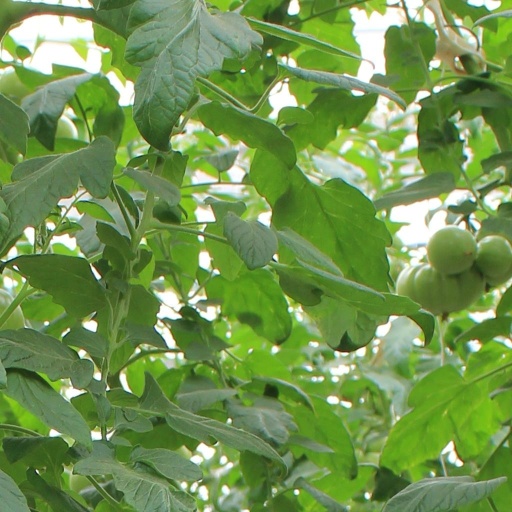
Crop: tomato